Flagstar Financial

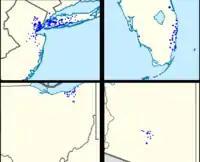
New York Community footprint in the New York metropolitan area (upper-left), southern Florida (upper-right), Ohio (lower-left), and Arizona (lower-right)

Flagstar Financial, Inc. (FLG), is an American regional financial services holding company headquartered in Hicksville, New York. In 2023, the bank operated 395 branches However, they rebranded all of these under the Flagstar name on February 21, 2024.